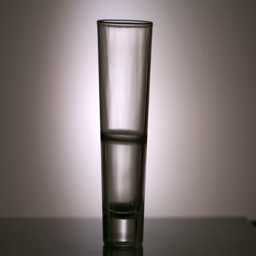
water pouring into a glass in slow motion